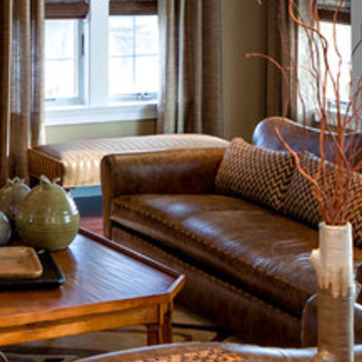
Material: leather